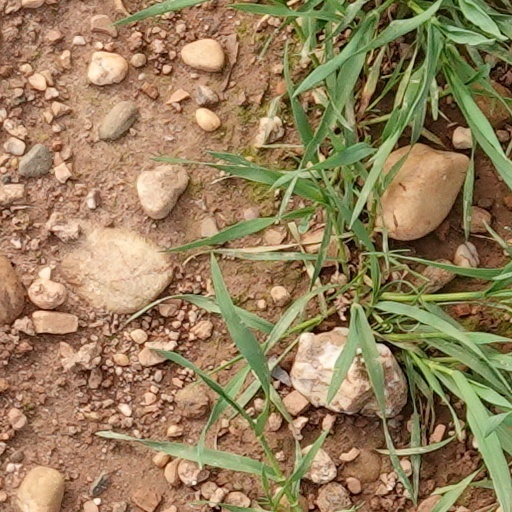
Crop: wheat